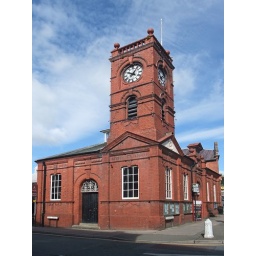
Built in 1885 with the clock tower added in 1897. Grade II listed.